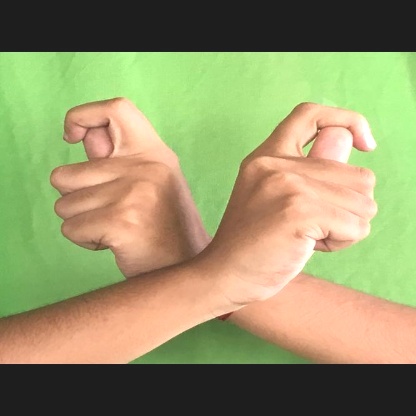
Mudra: Berunda